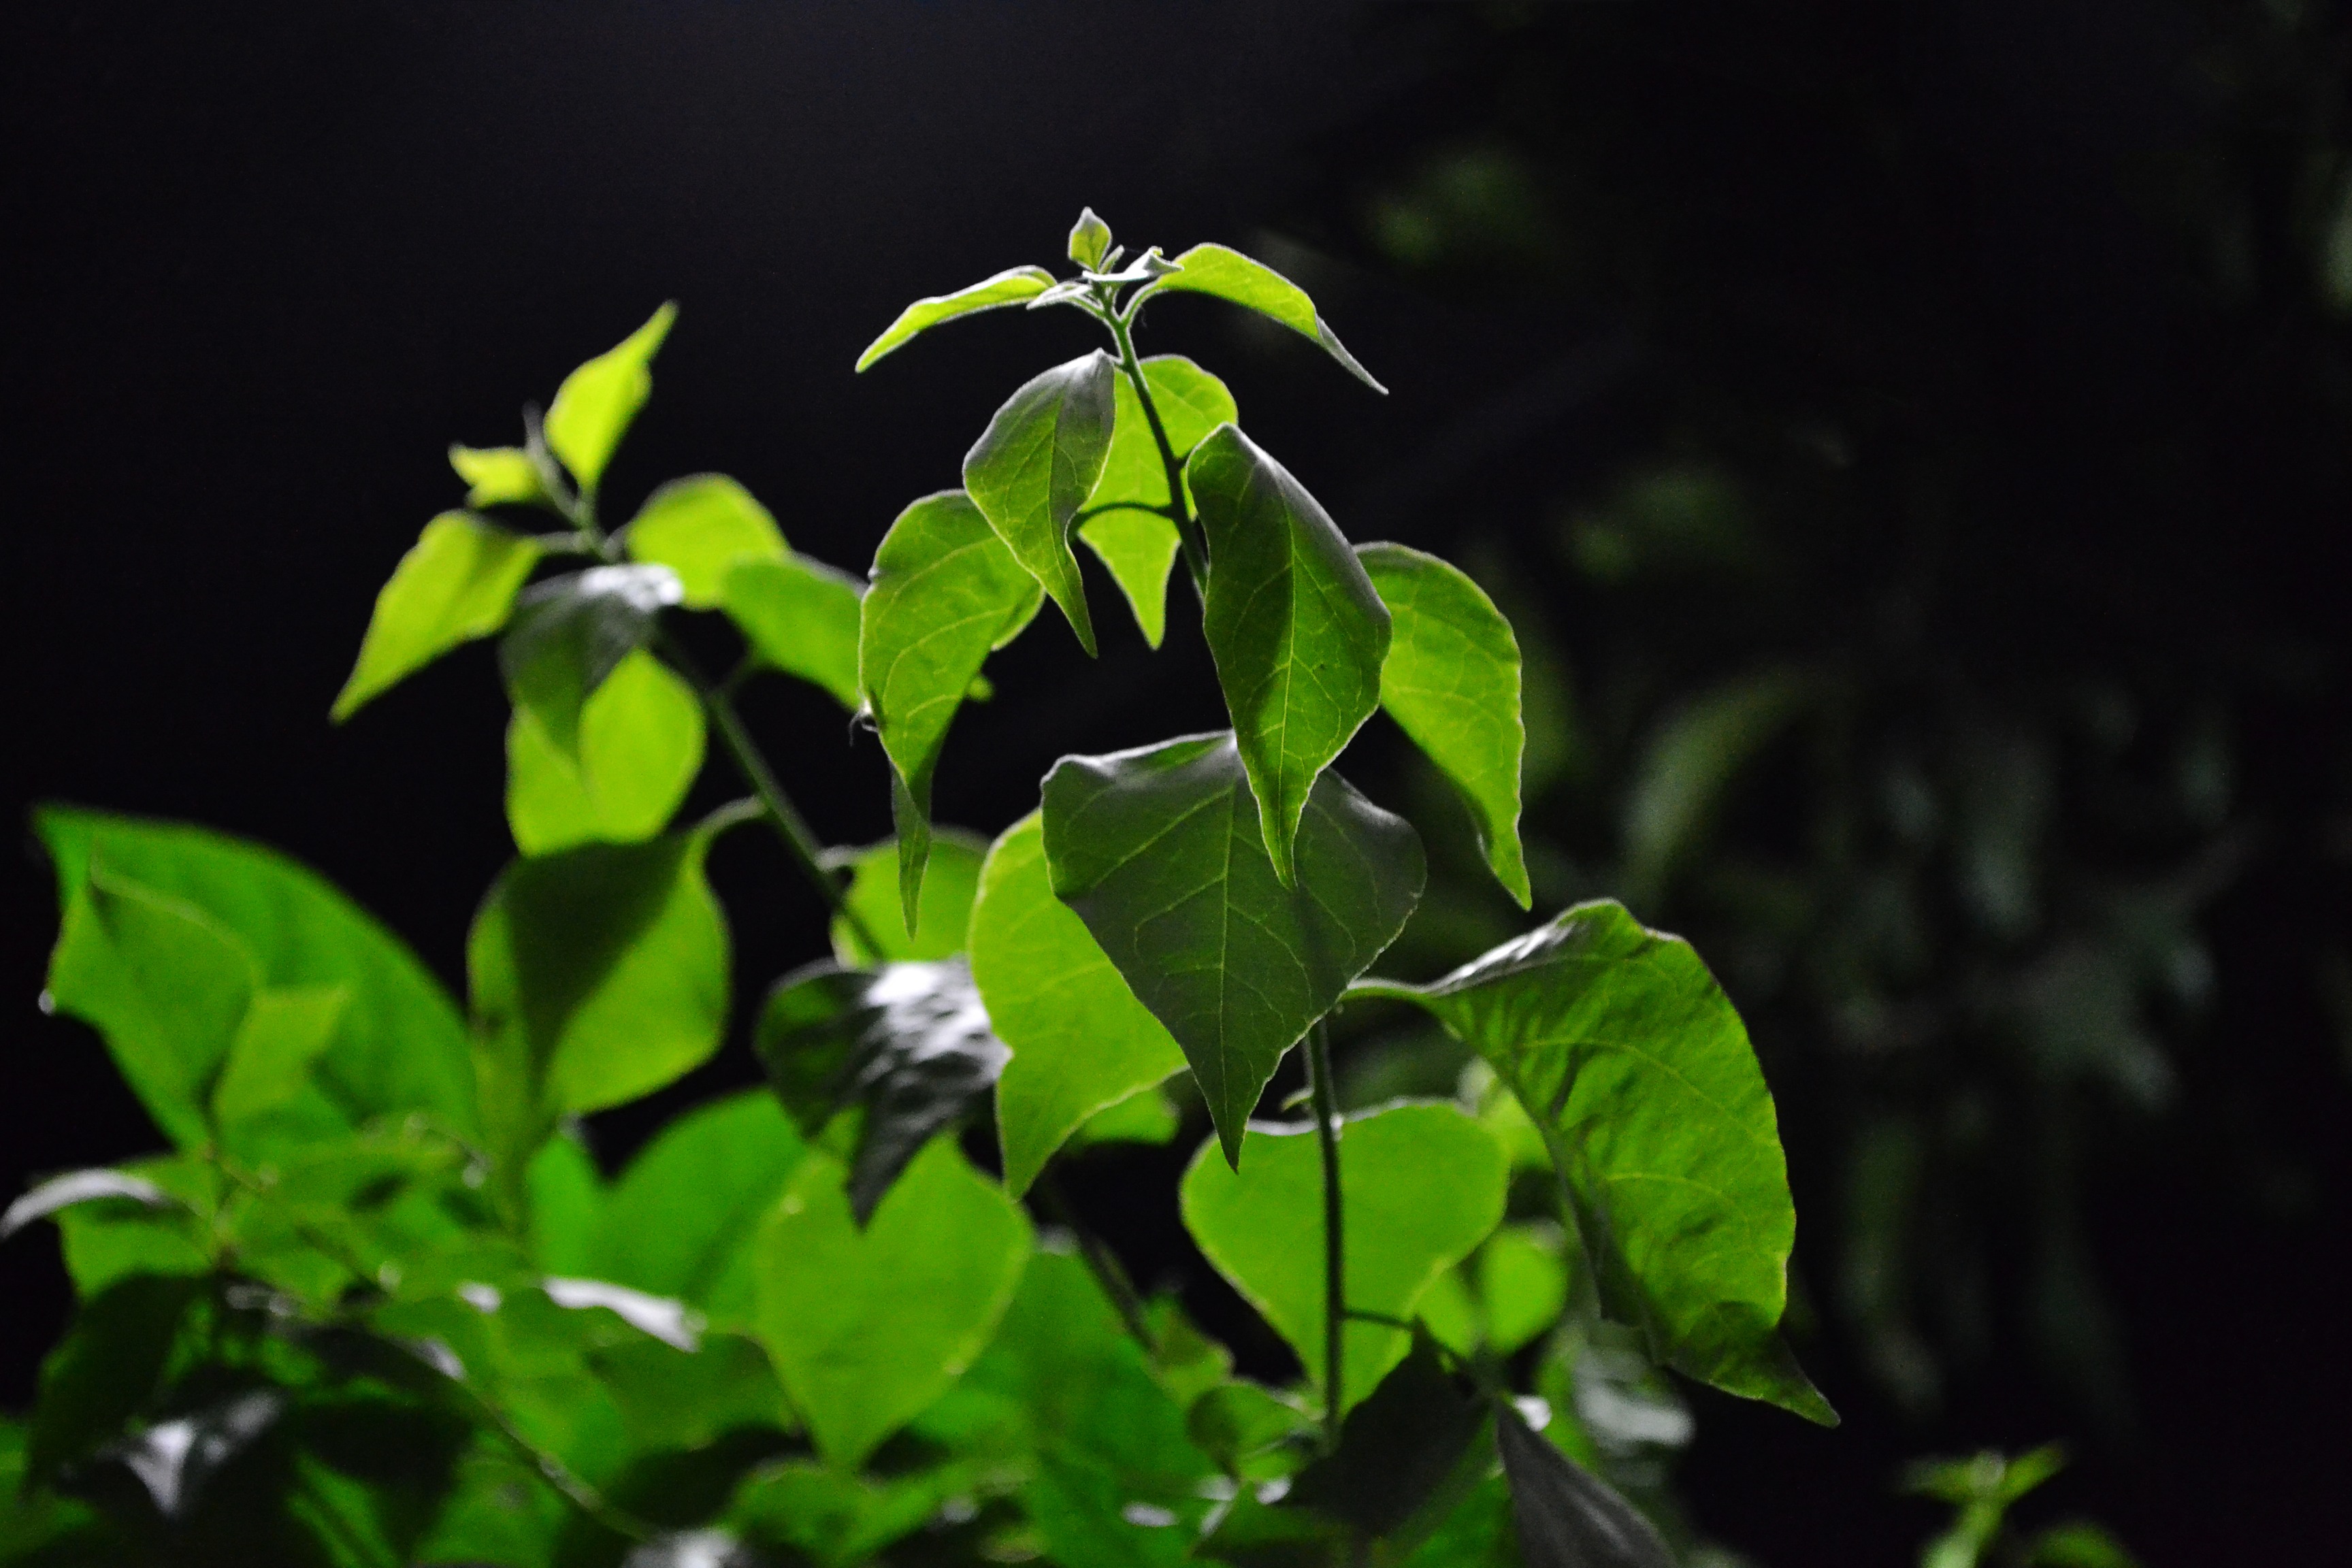
tree, nature, branch, plant, sunlight, leaf, flower, foliage, green, jungle, botany, colorful, flora, plants, greenery, leaves, leafy, sunny, gardening, stems, shrub, branches, bright, shrubs, bushes, growing, backlight, gardens, bougainvillea, macro photography, greens, flowering plant, land plant